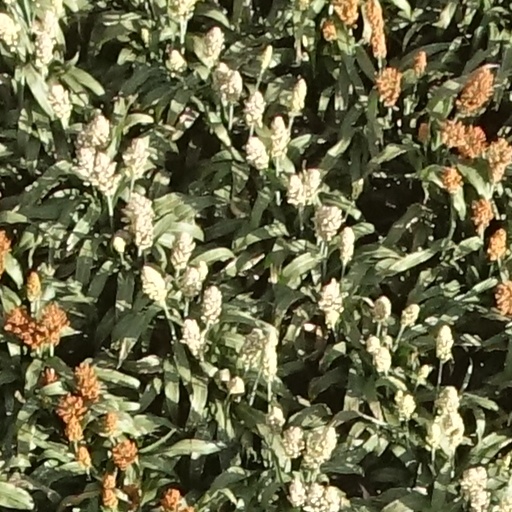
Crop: sorghum